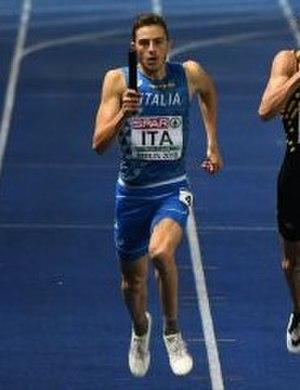
Edoardo Scotti est un athlète italien, spécialiste du 400 m.